Bangladesh national cricket team

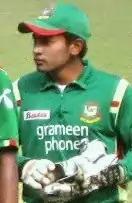
Mushfiqur Rahim captained Bangladesh in their historic 100th ODI win over Sri Lanka and their first test win against England and Australia.

The BCB appointed Chandika Hathurusingha, a former Sri Lanka batsman, as Bangladesh's head coach for a two-year period.